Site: brandenburg
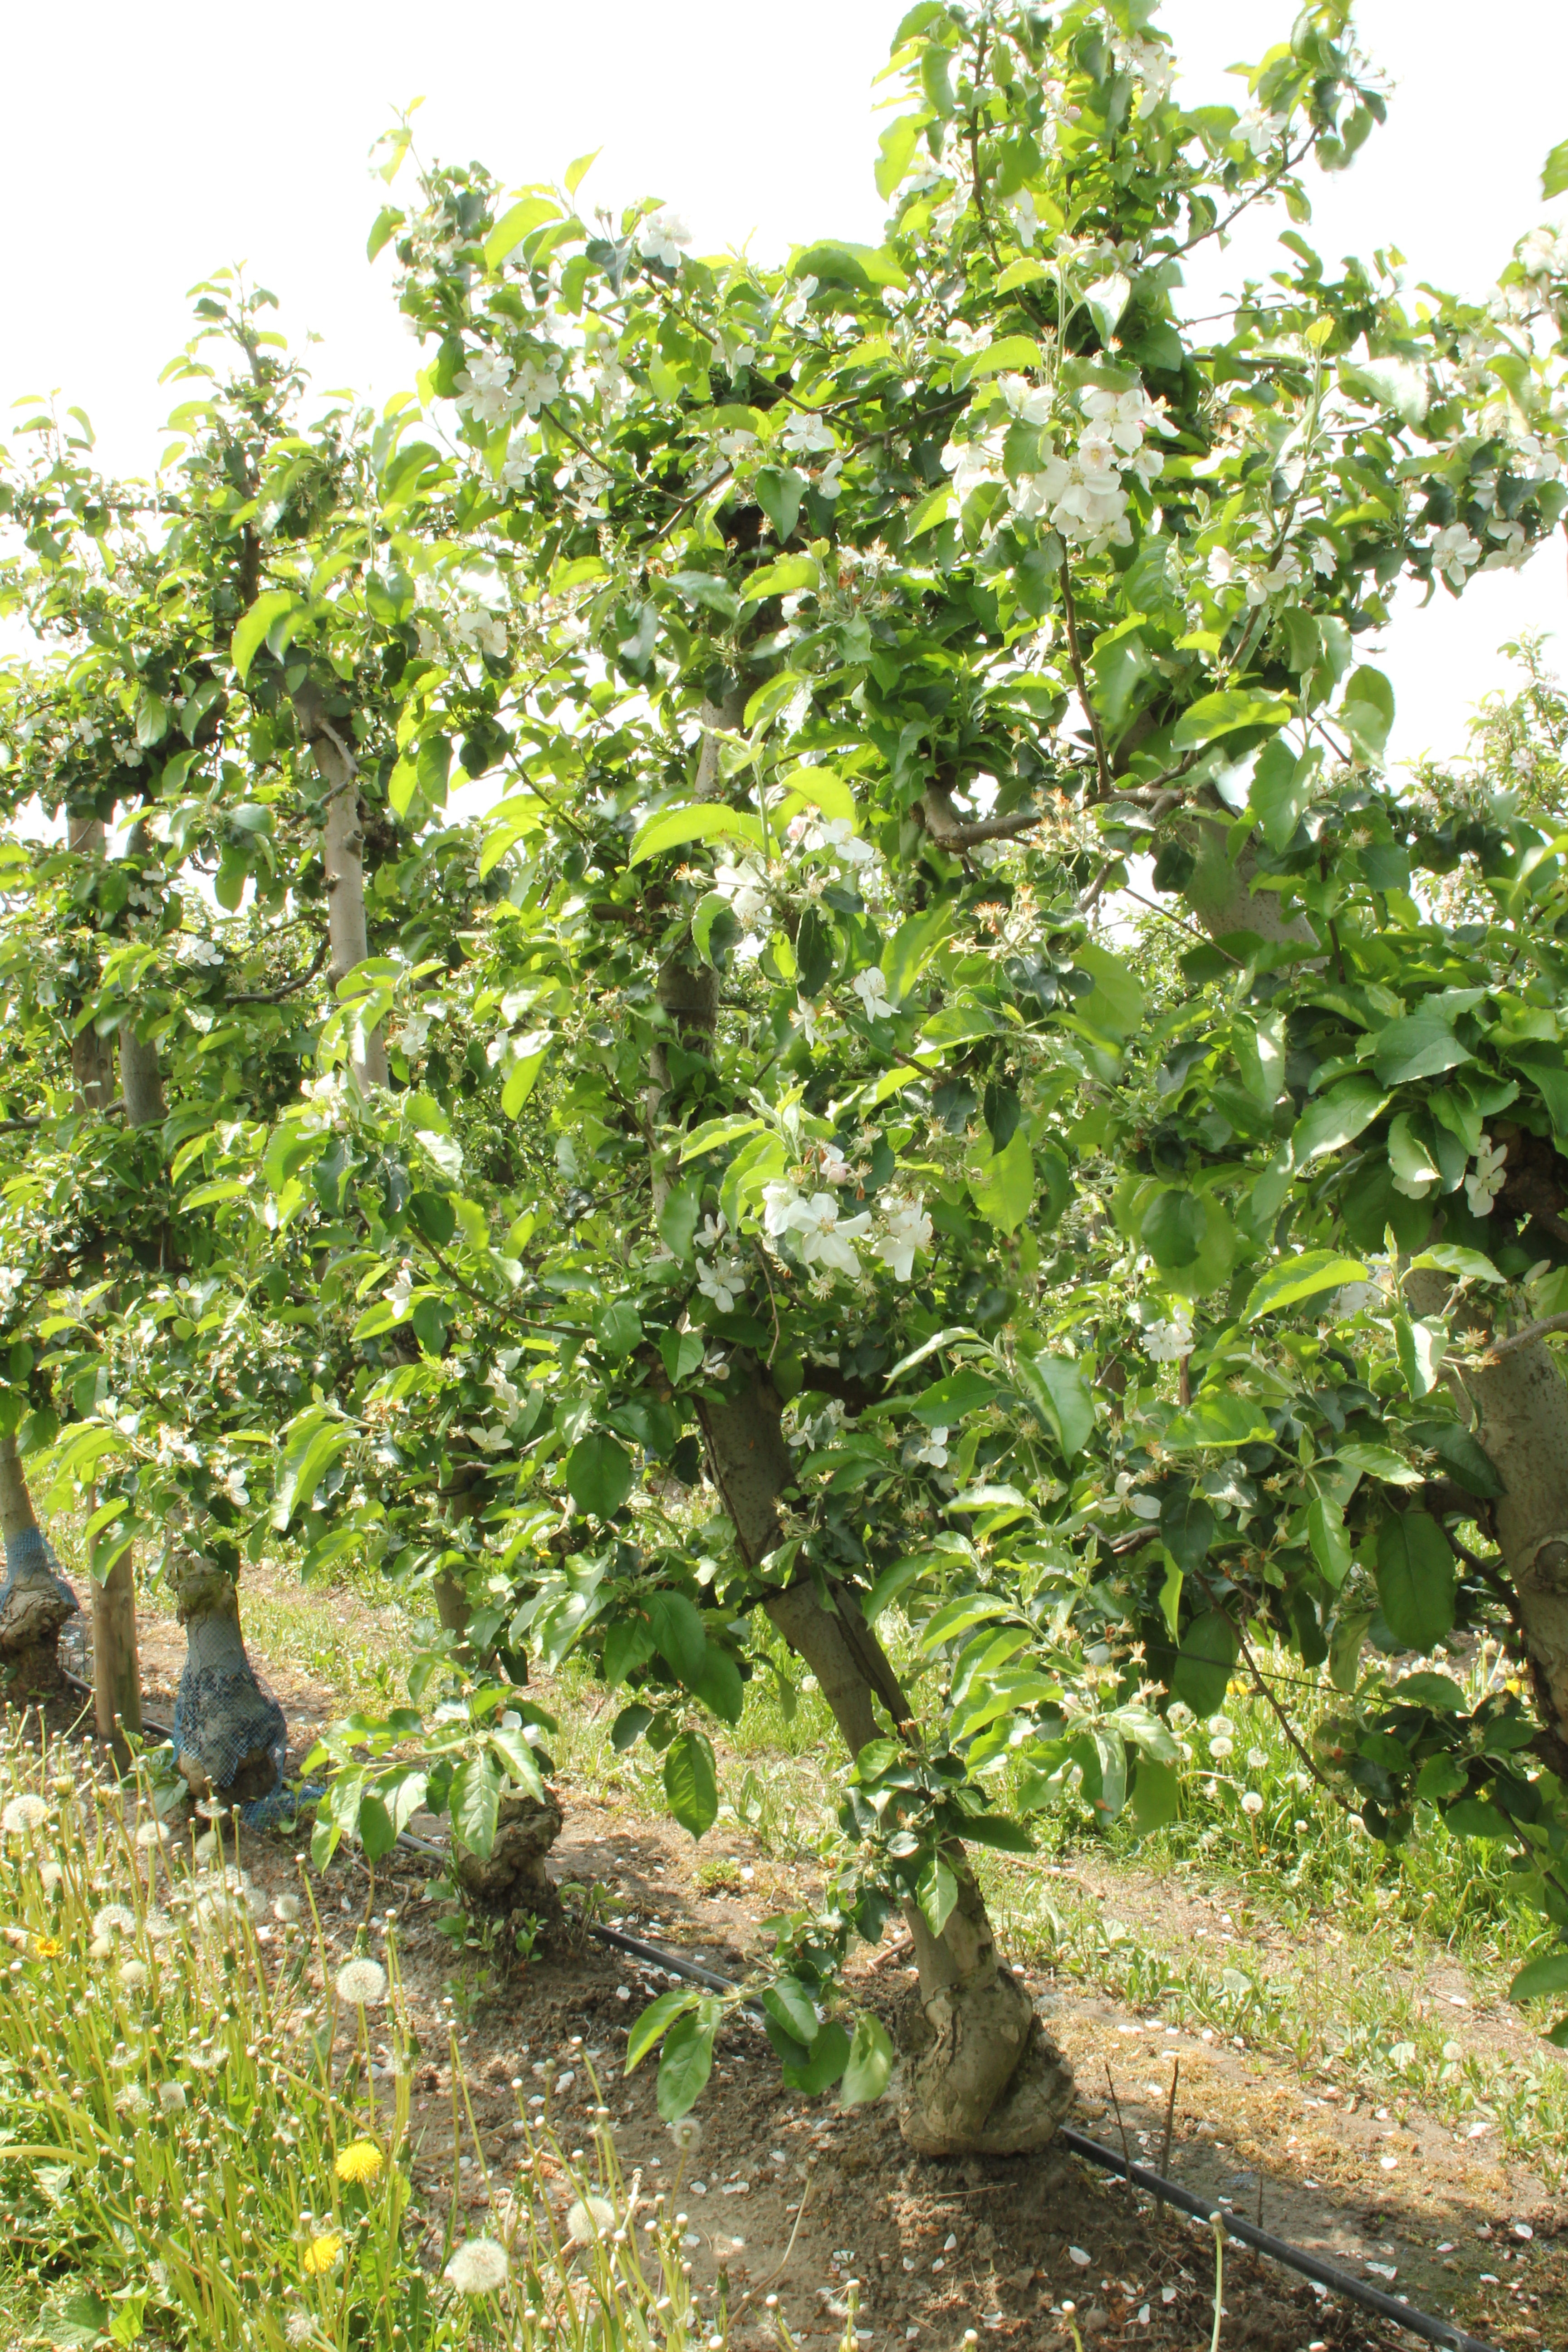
Growth stage (BBCH 67): Flowering